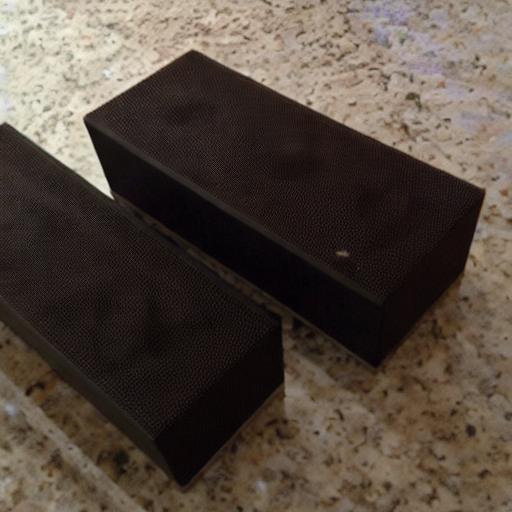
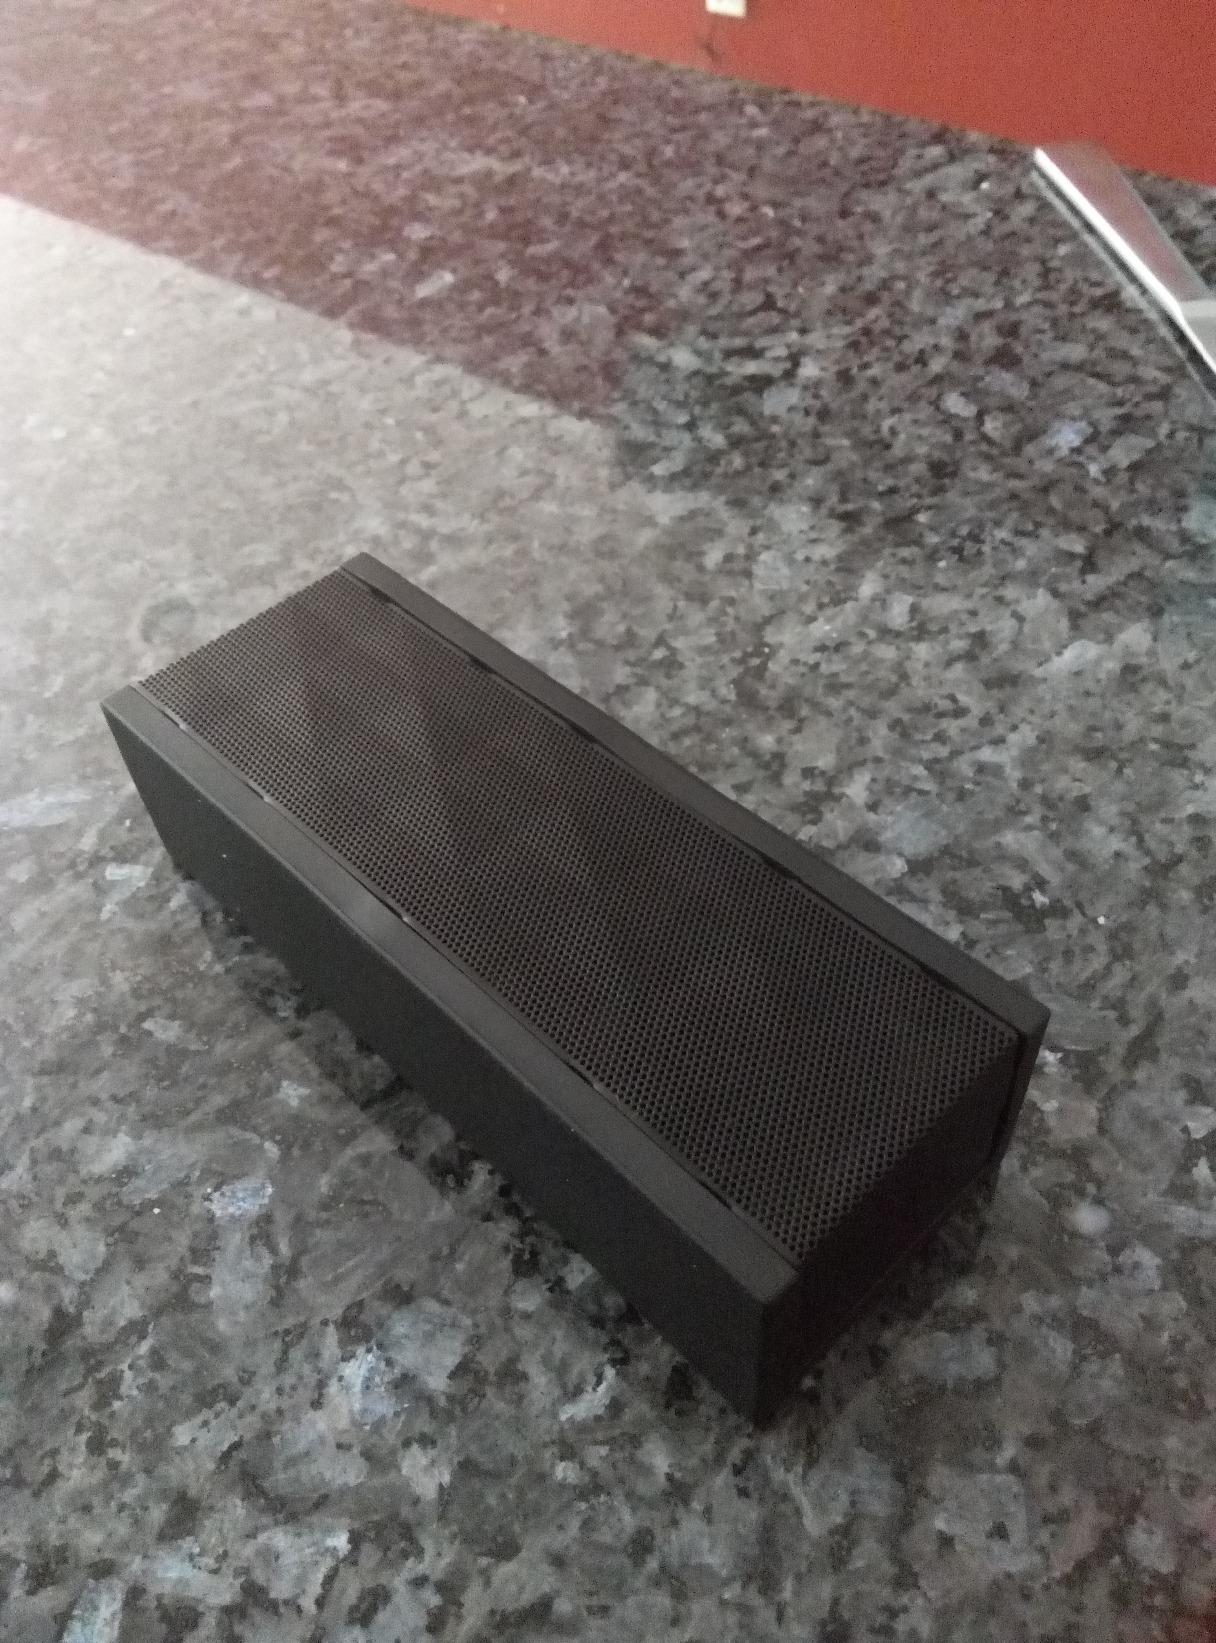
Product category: speaker
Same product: no